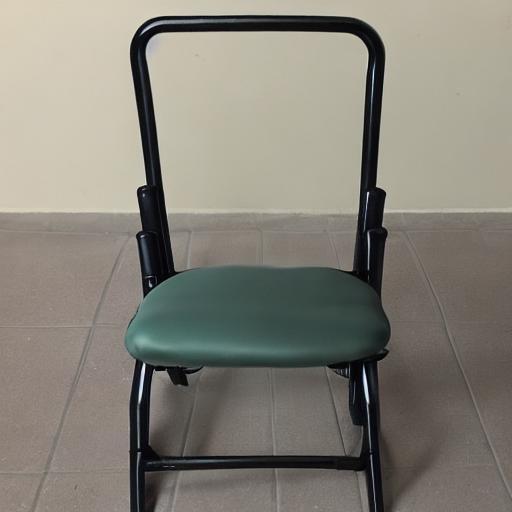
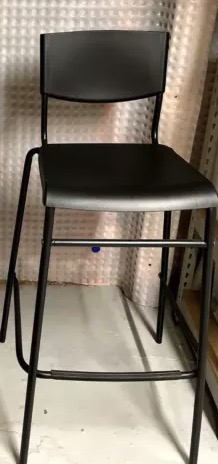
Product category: stool
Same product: no